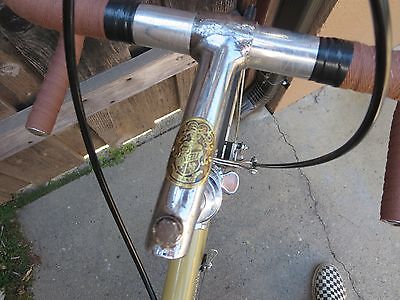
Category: bicycle